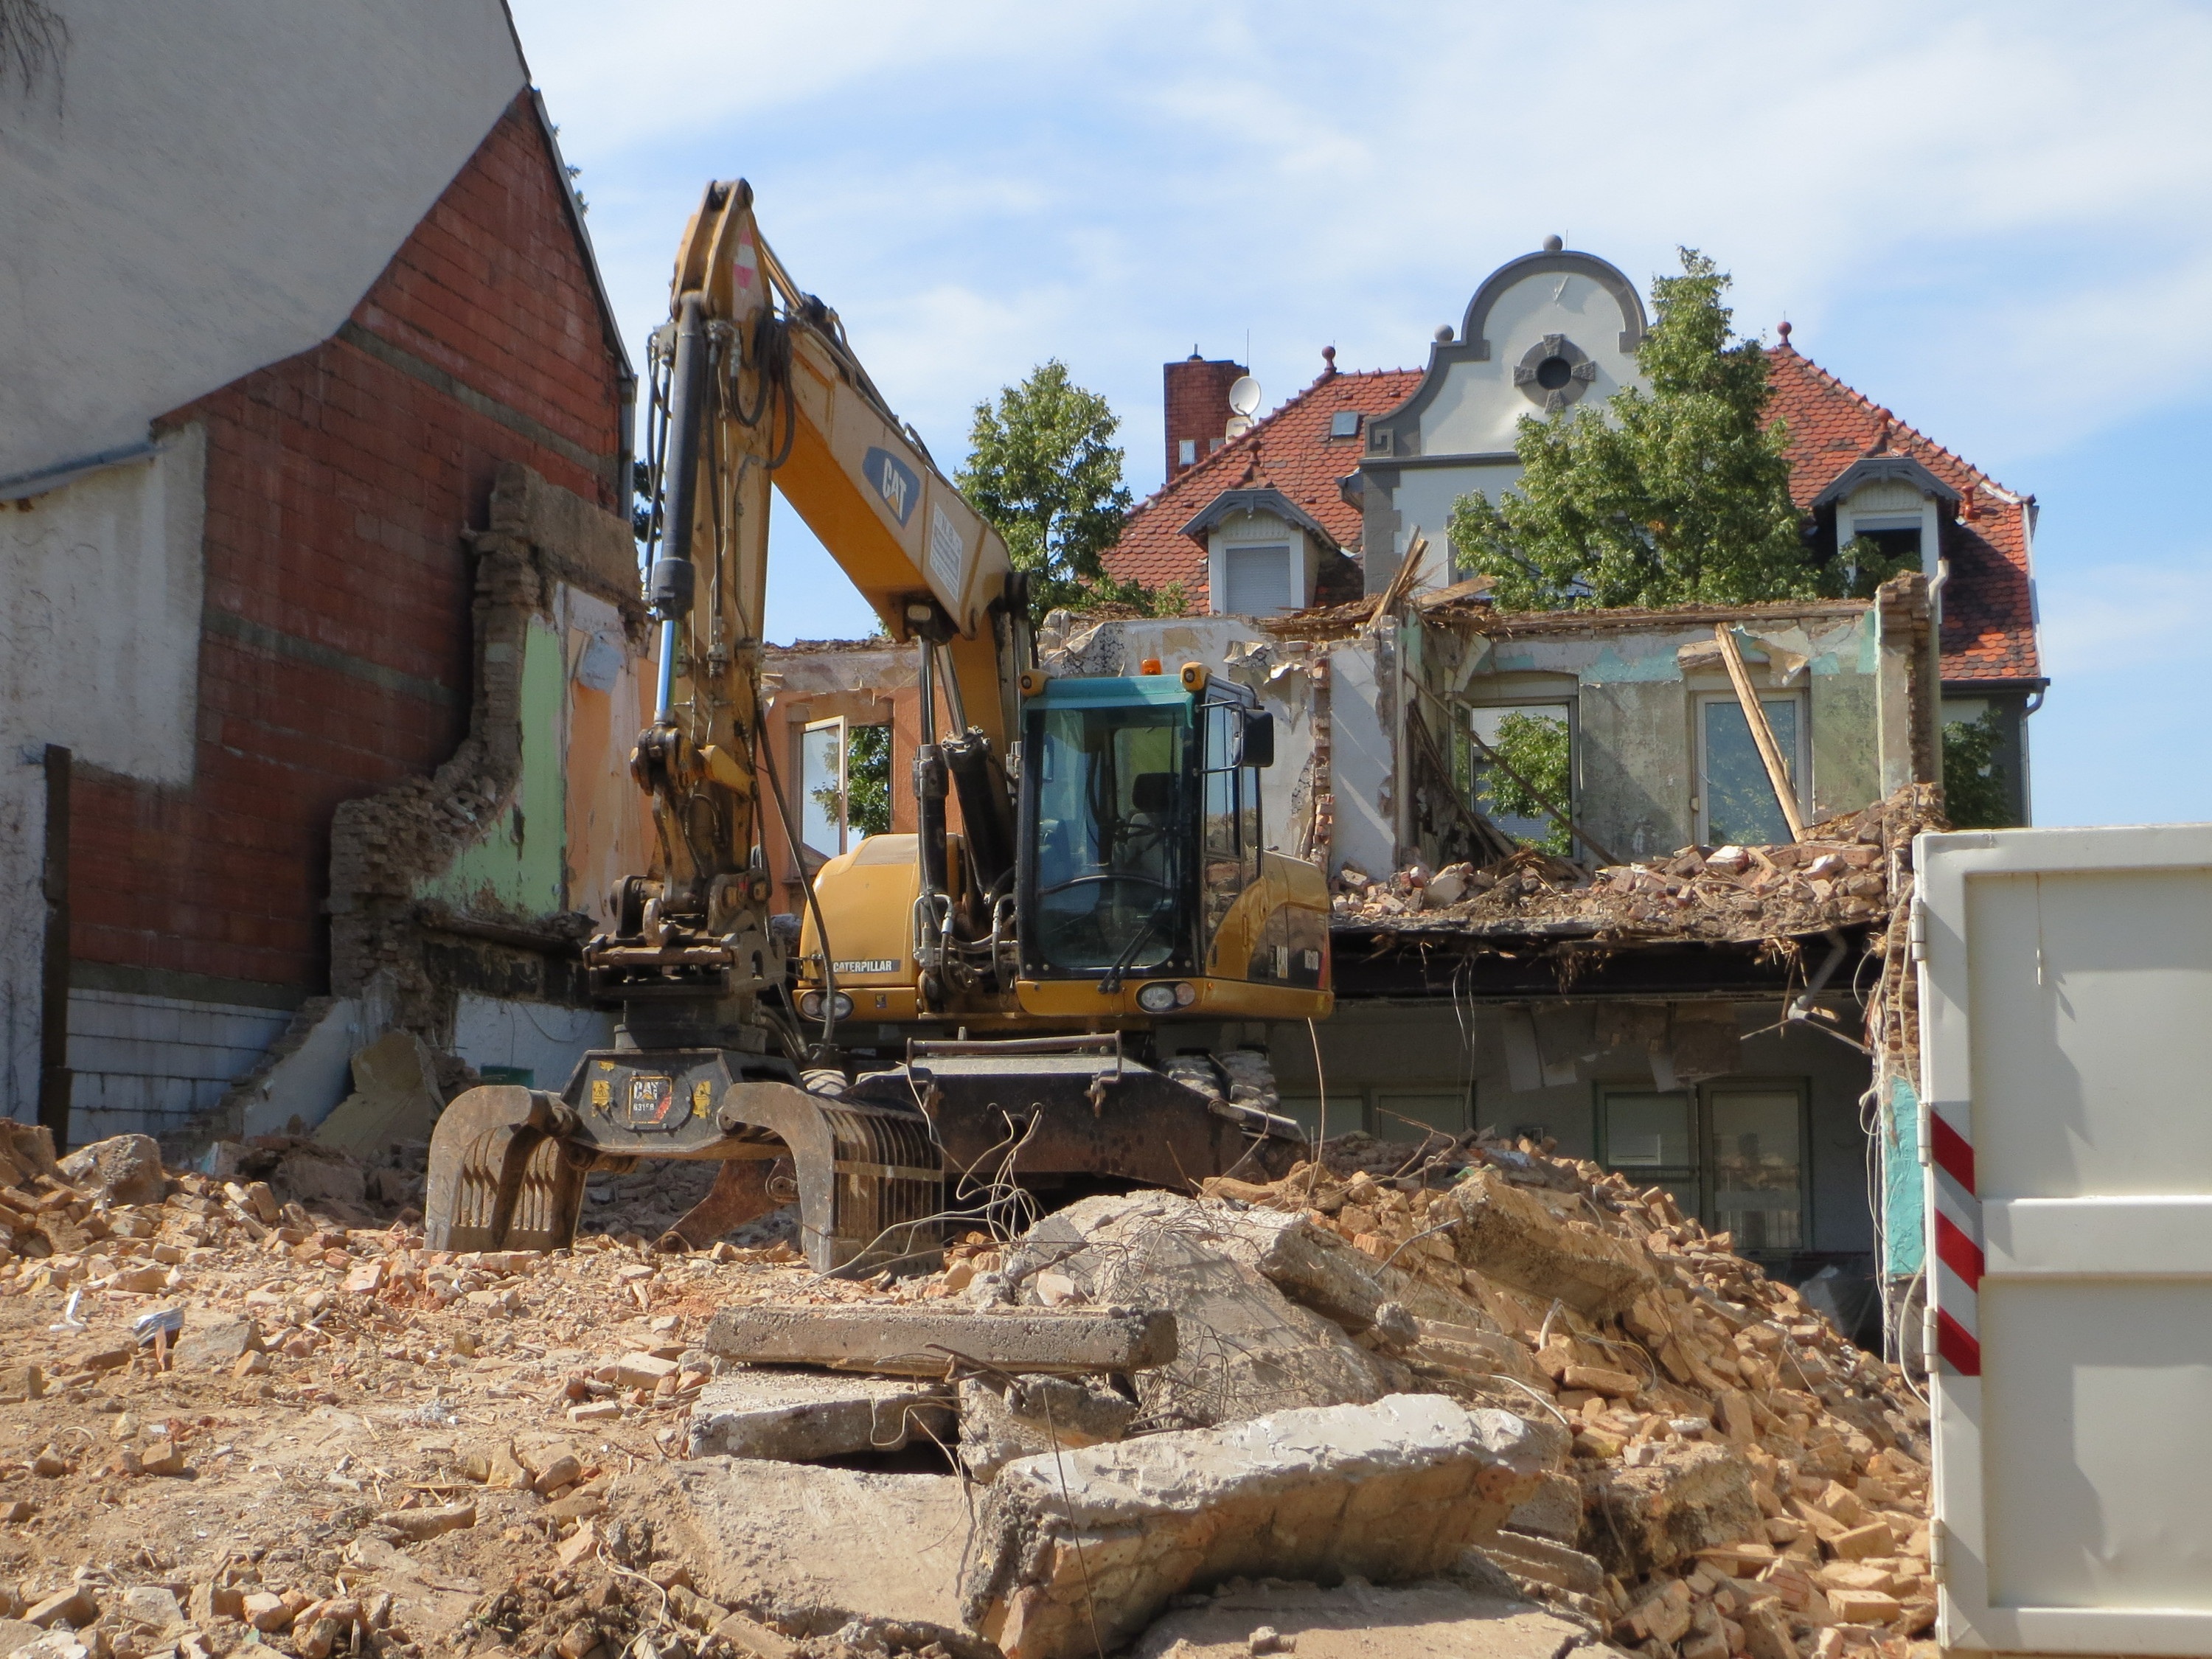
work, building, soil, machinery, bulldozer, destruction, site, excavator, demolition, debris, alte stadtschaenke, hockenheim, geological phenomenon